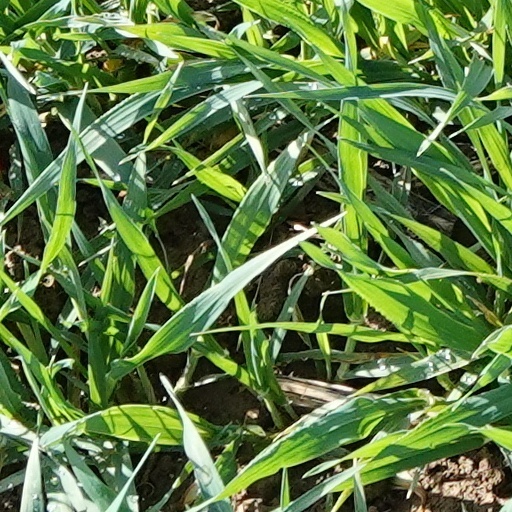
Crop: wheat